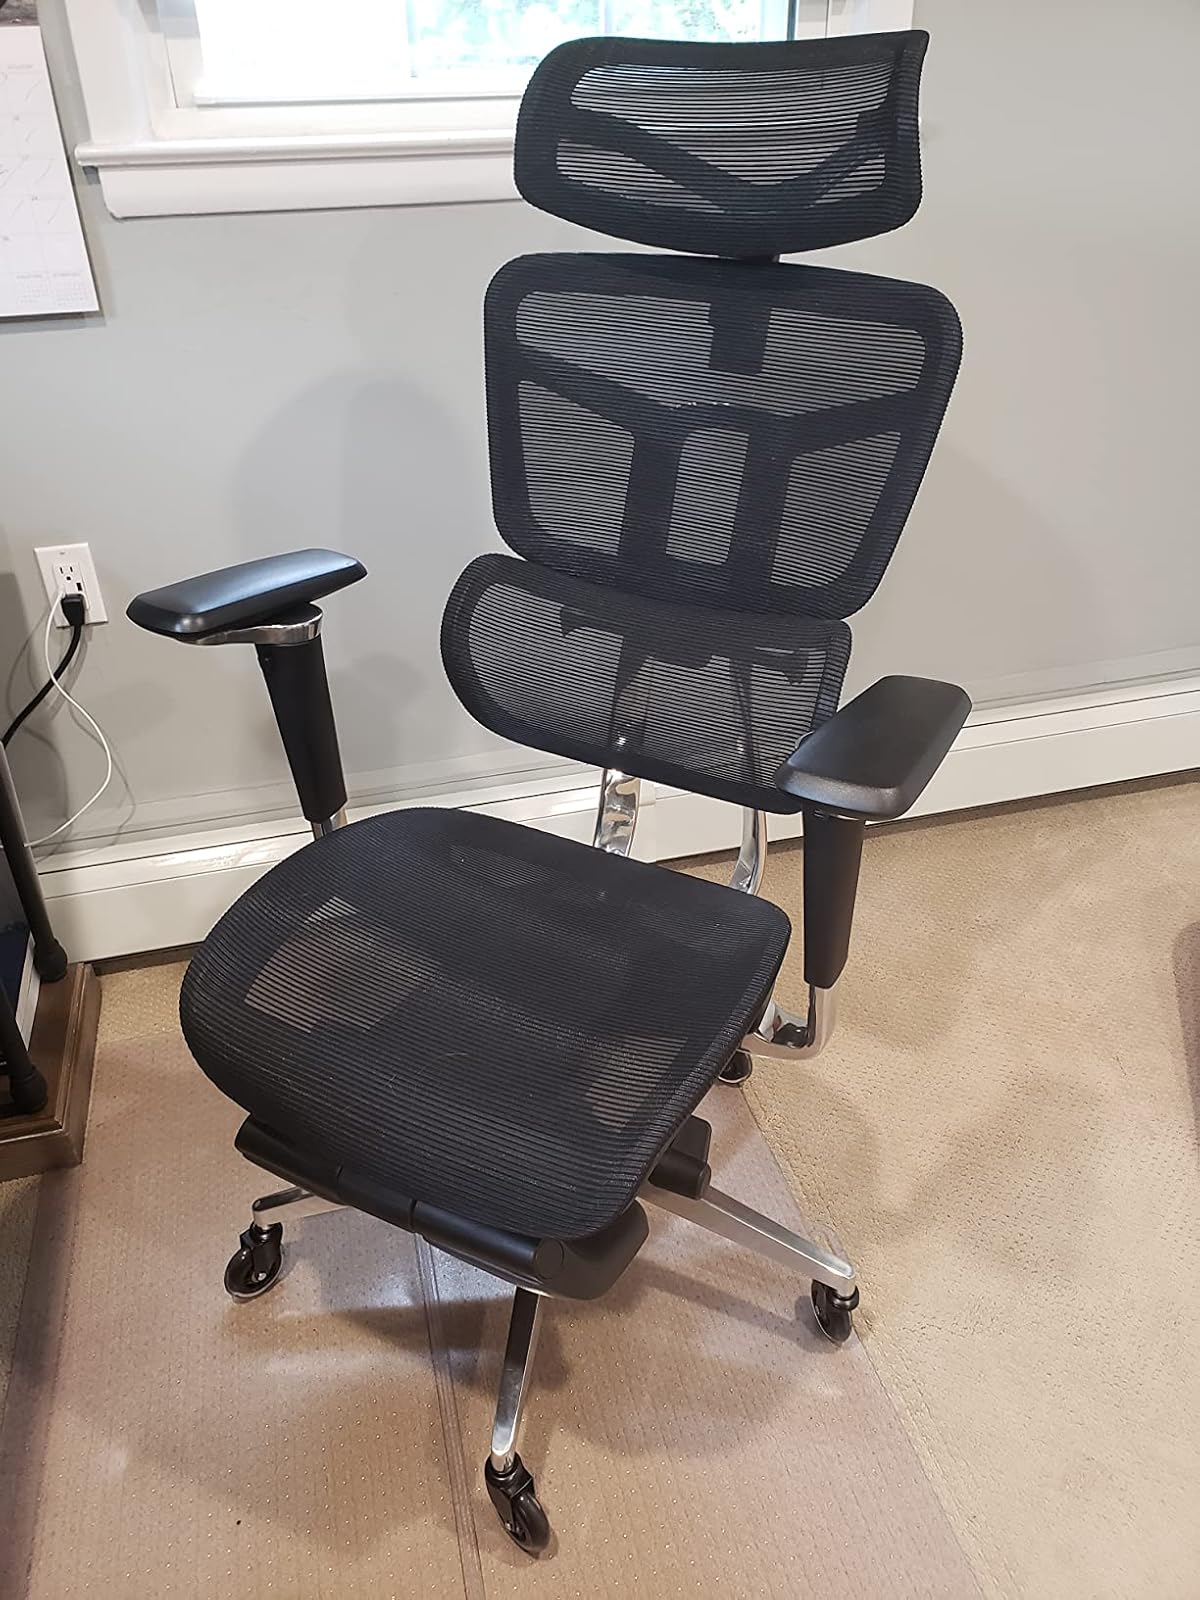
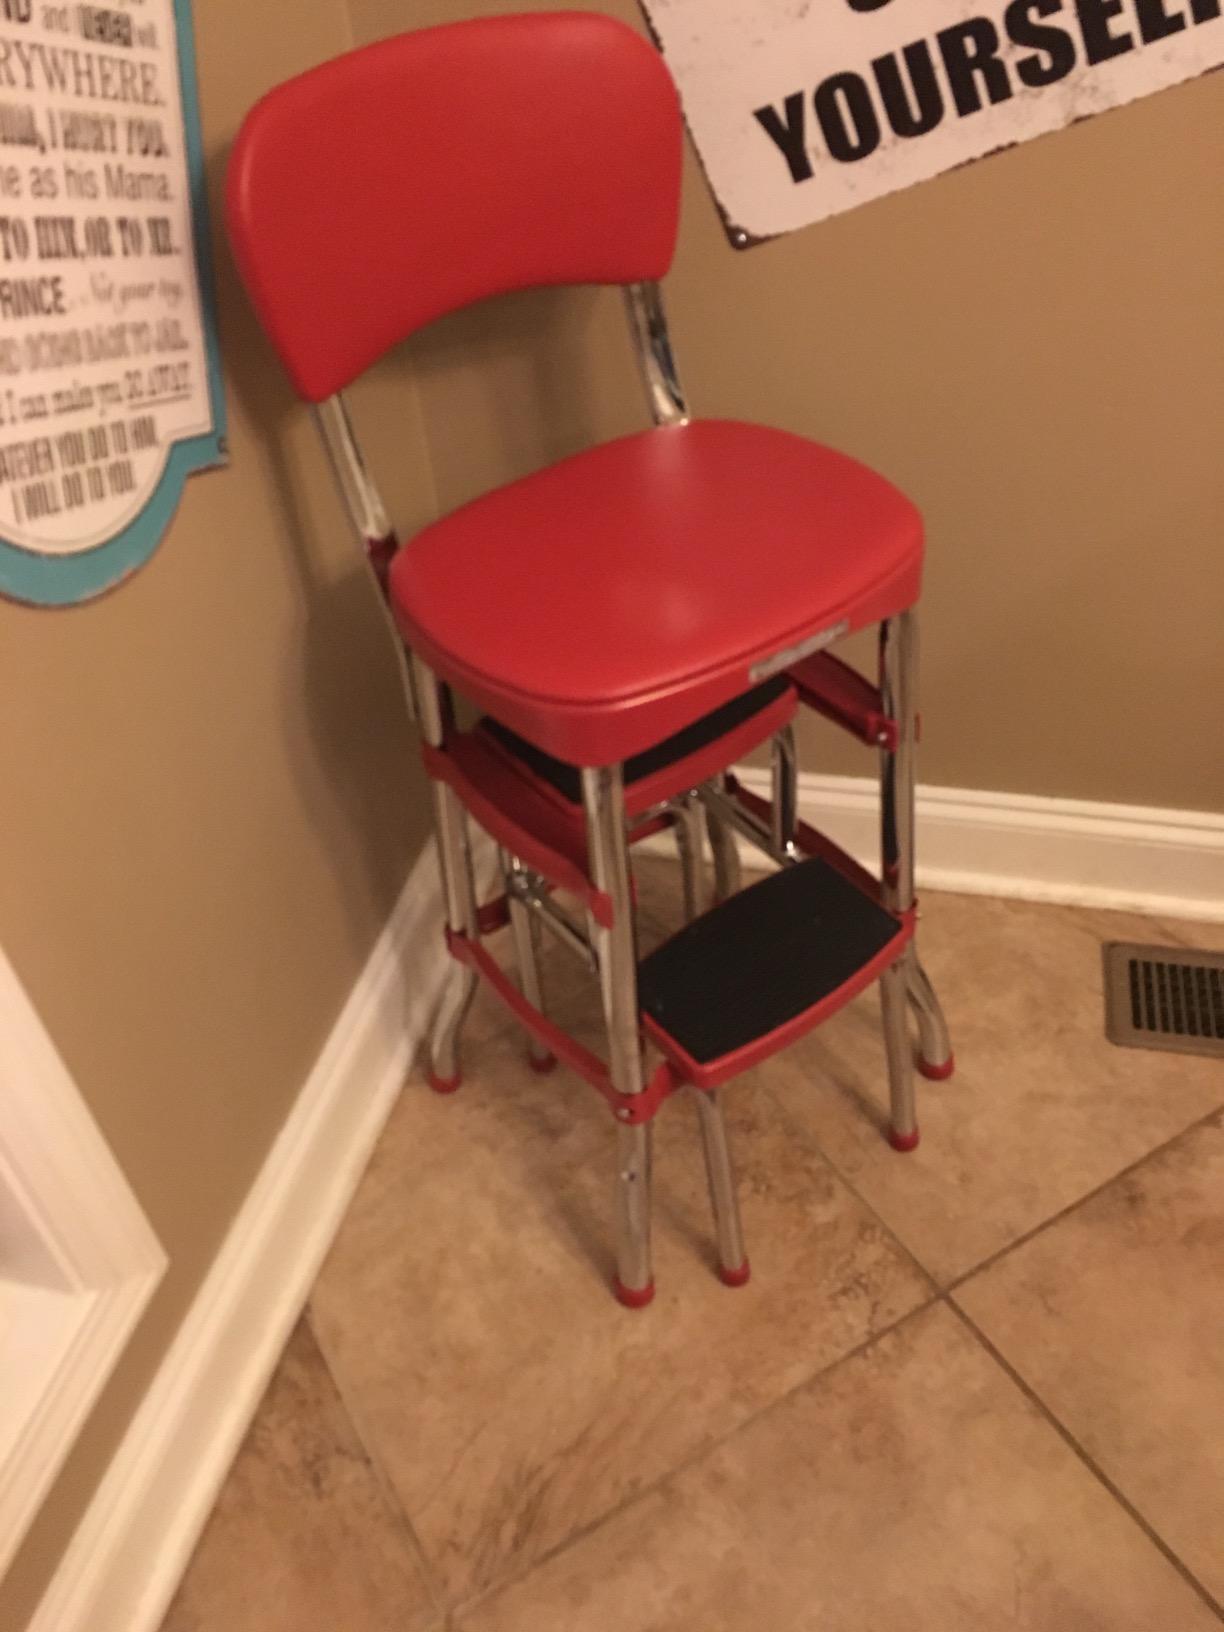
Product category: items_chair
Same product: no